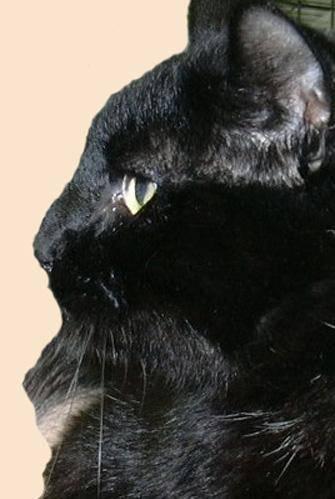
cat